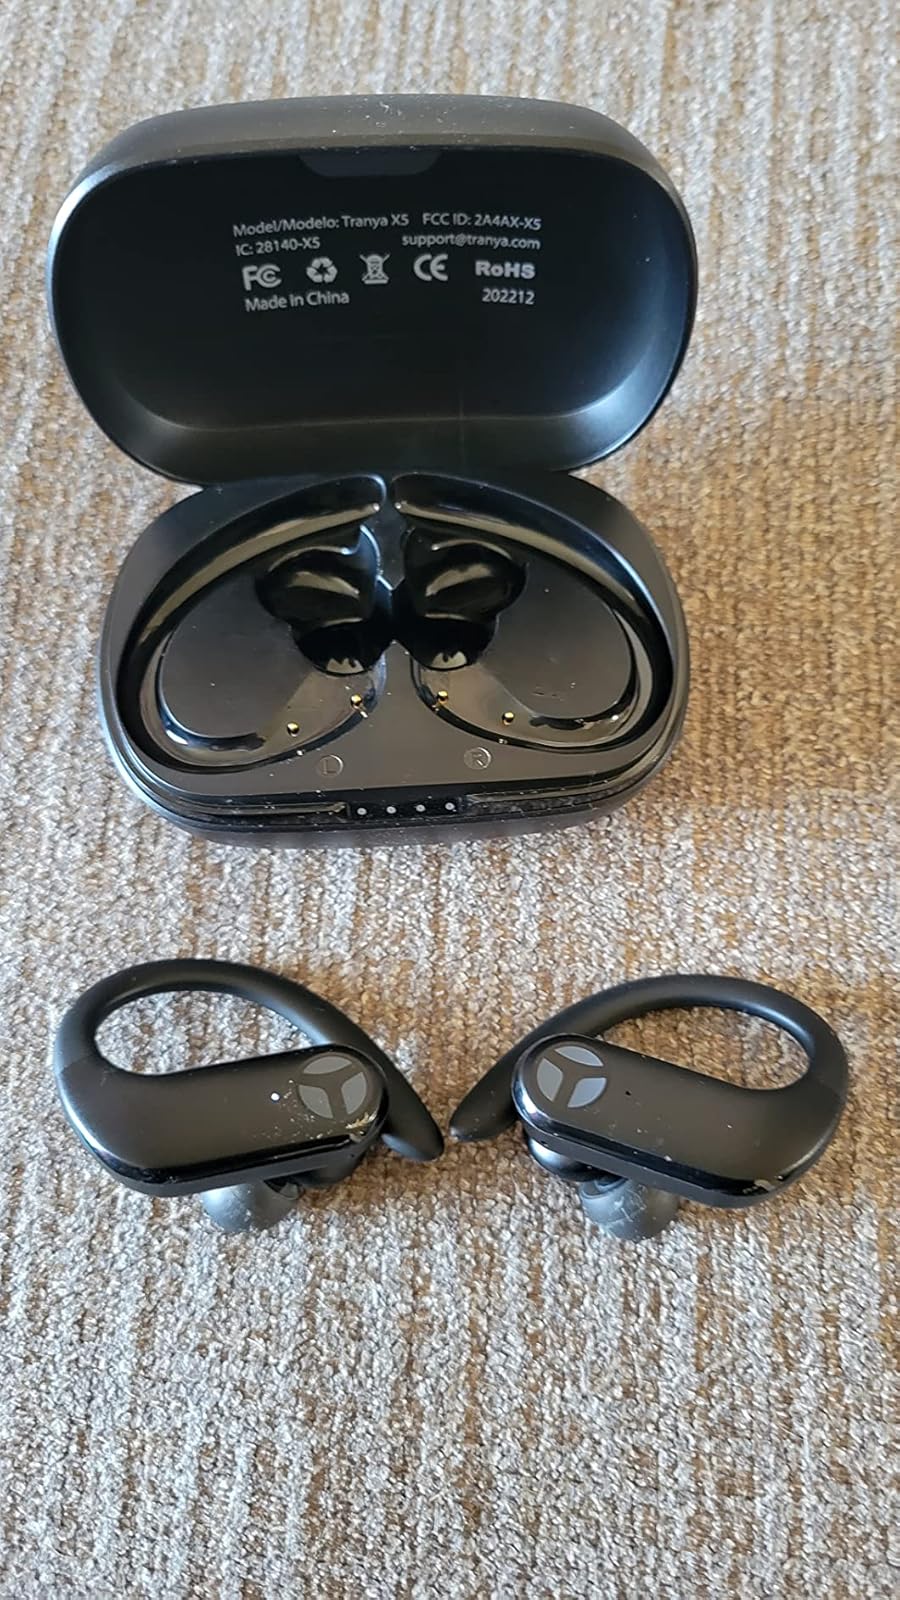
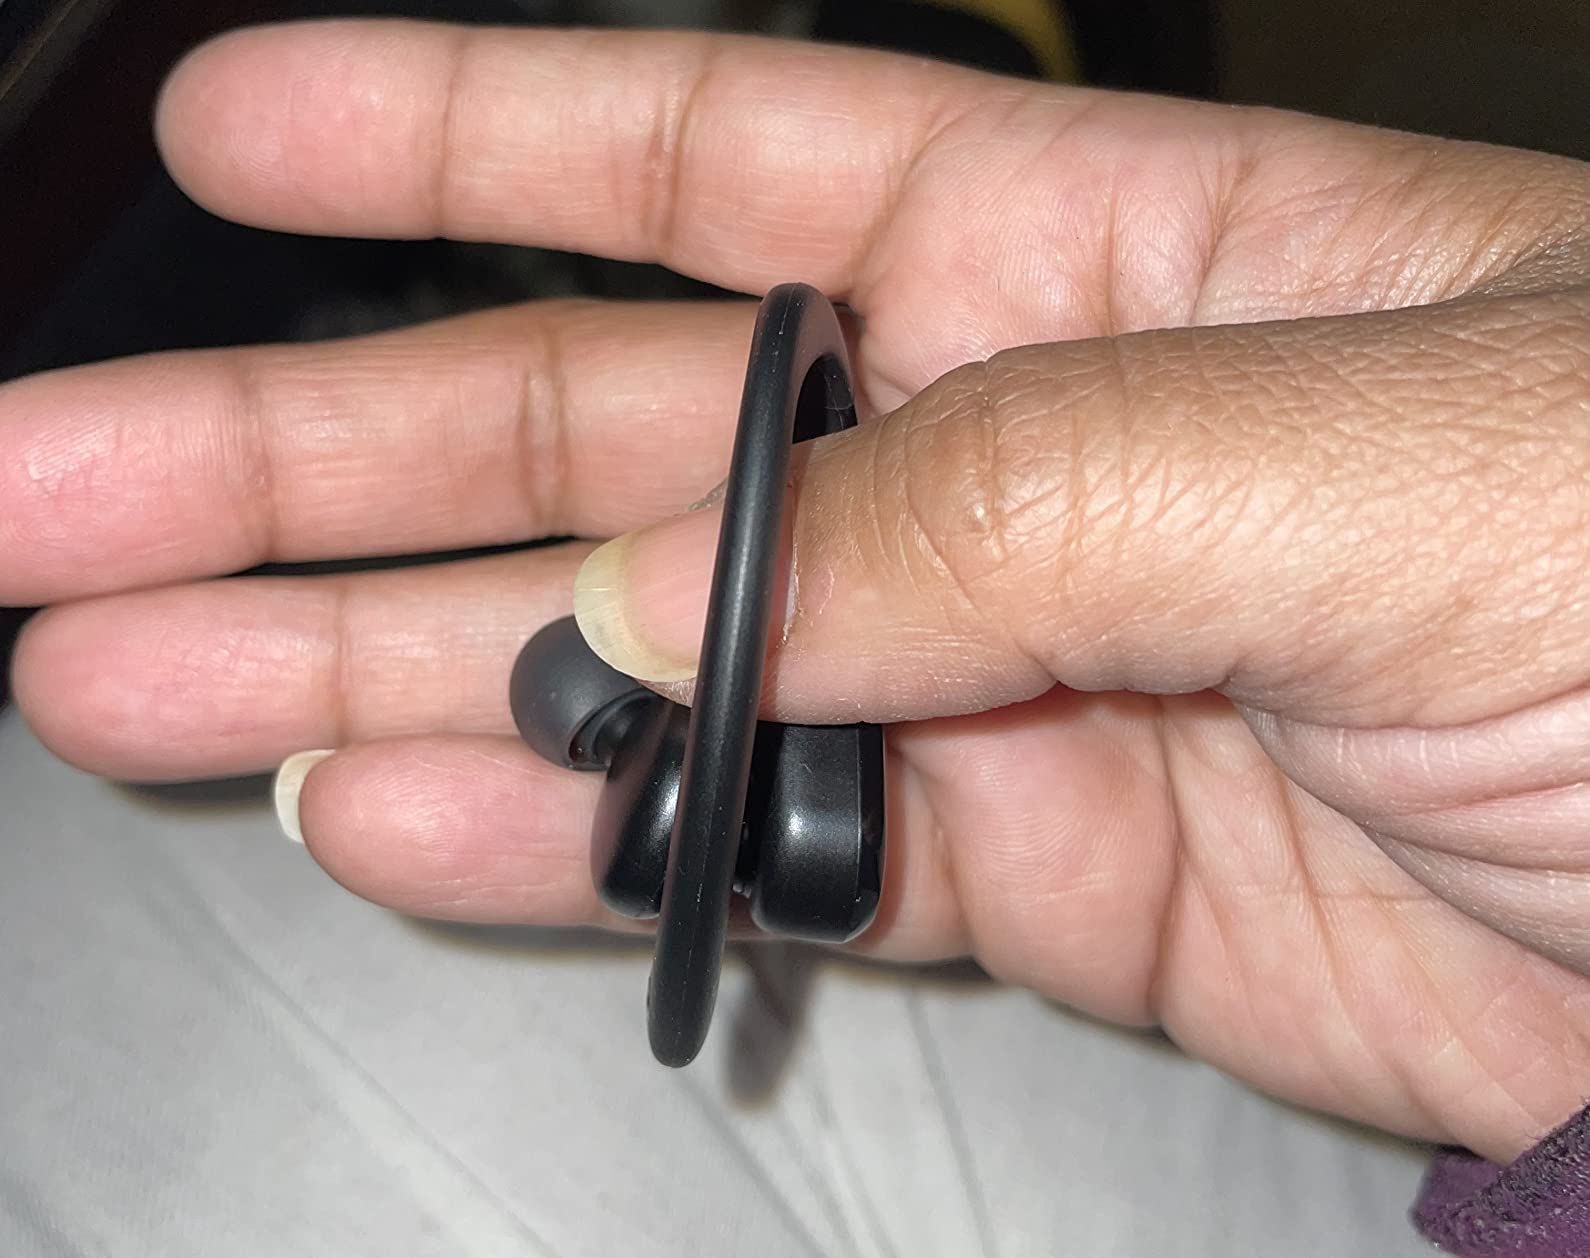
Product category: earbuds
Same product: yes